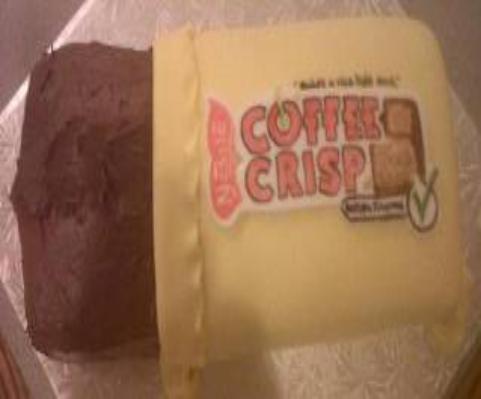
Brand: Coffee Crisp
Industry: Food